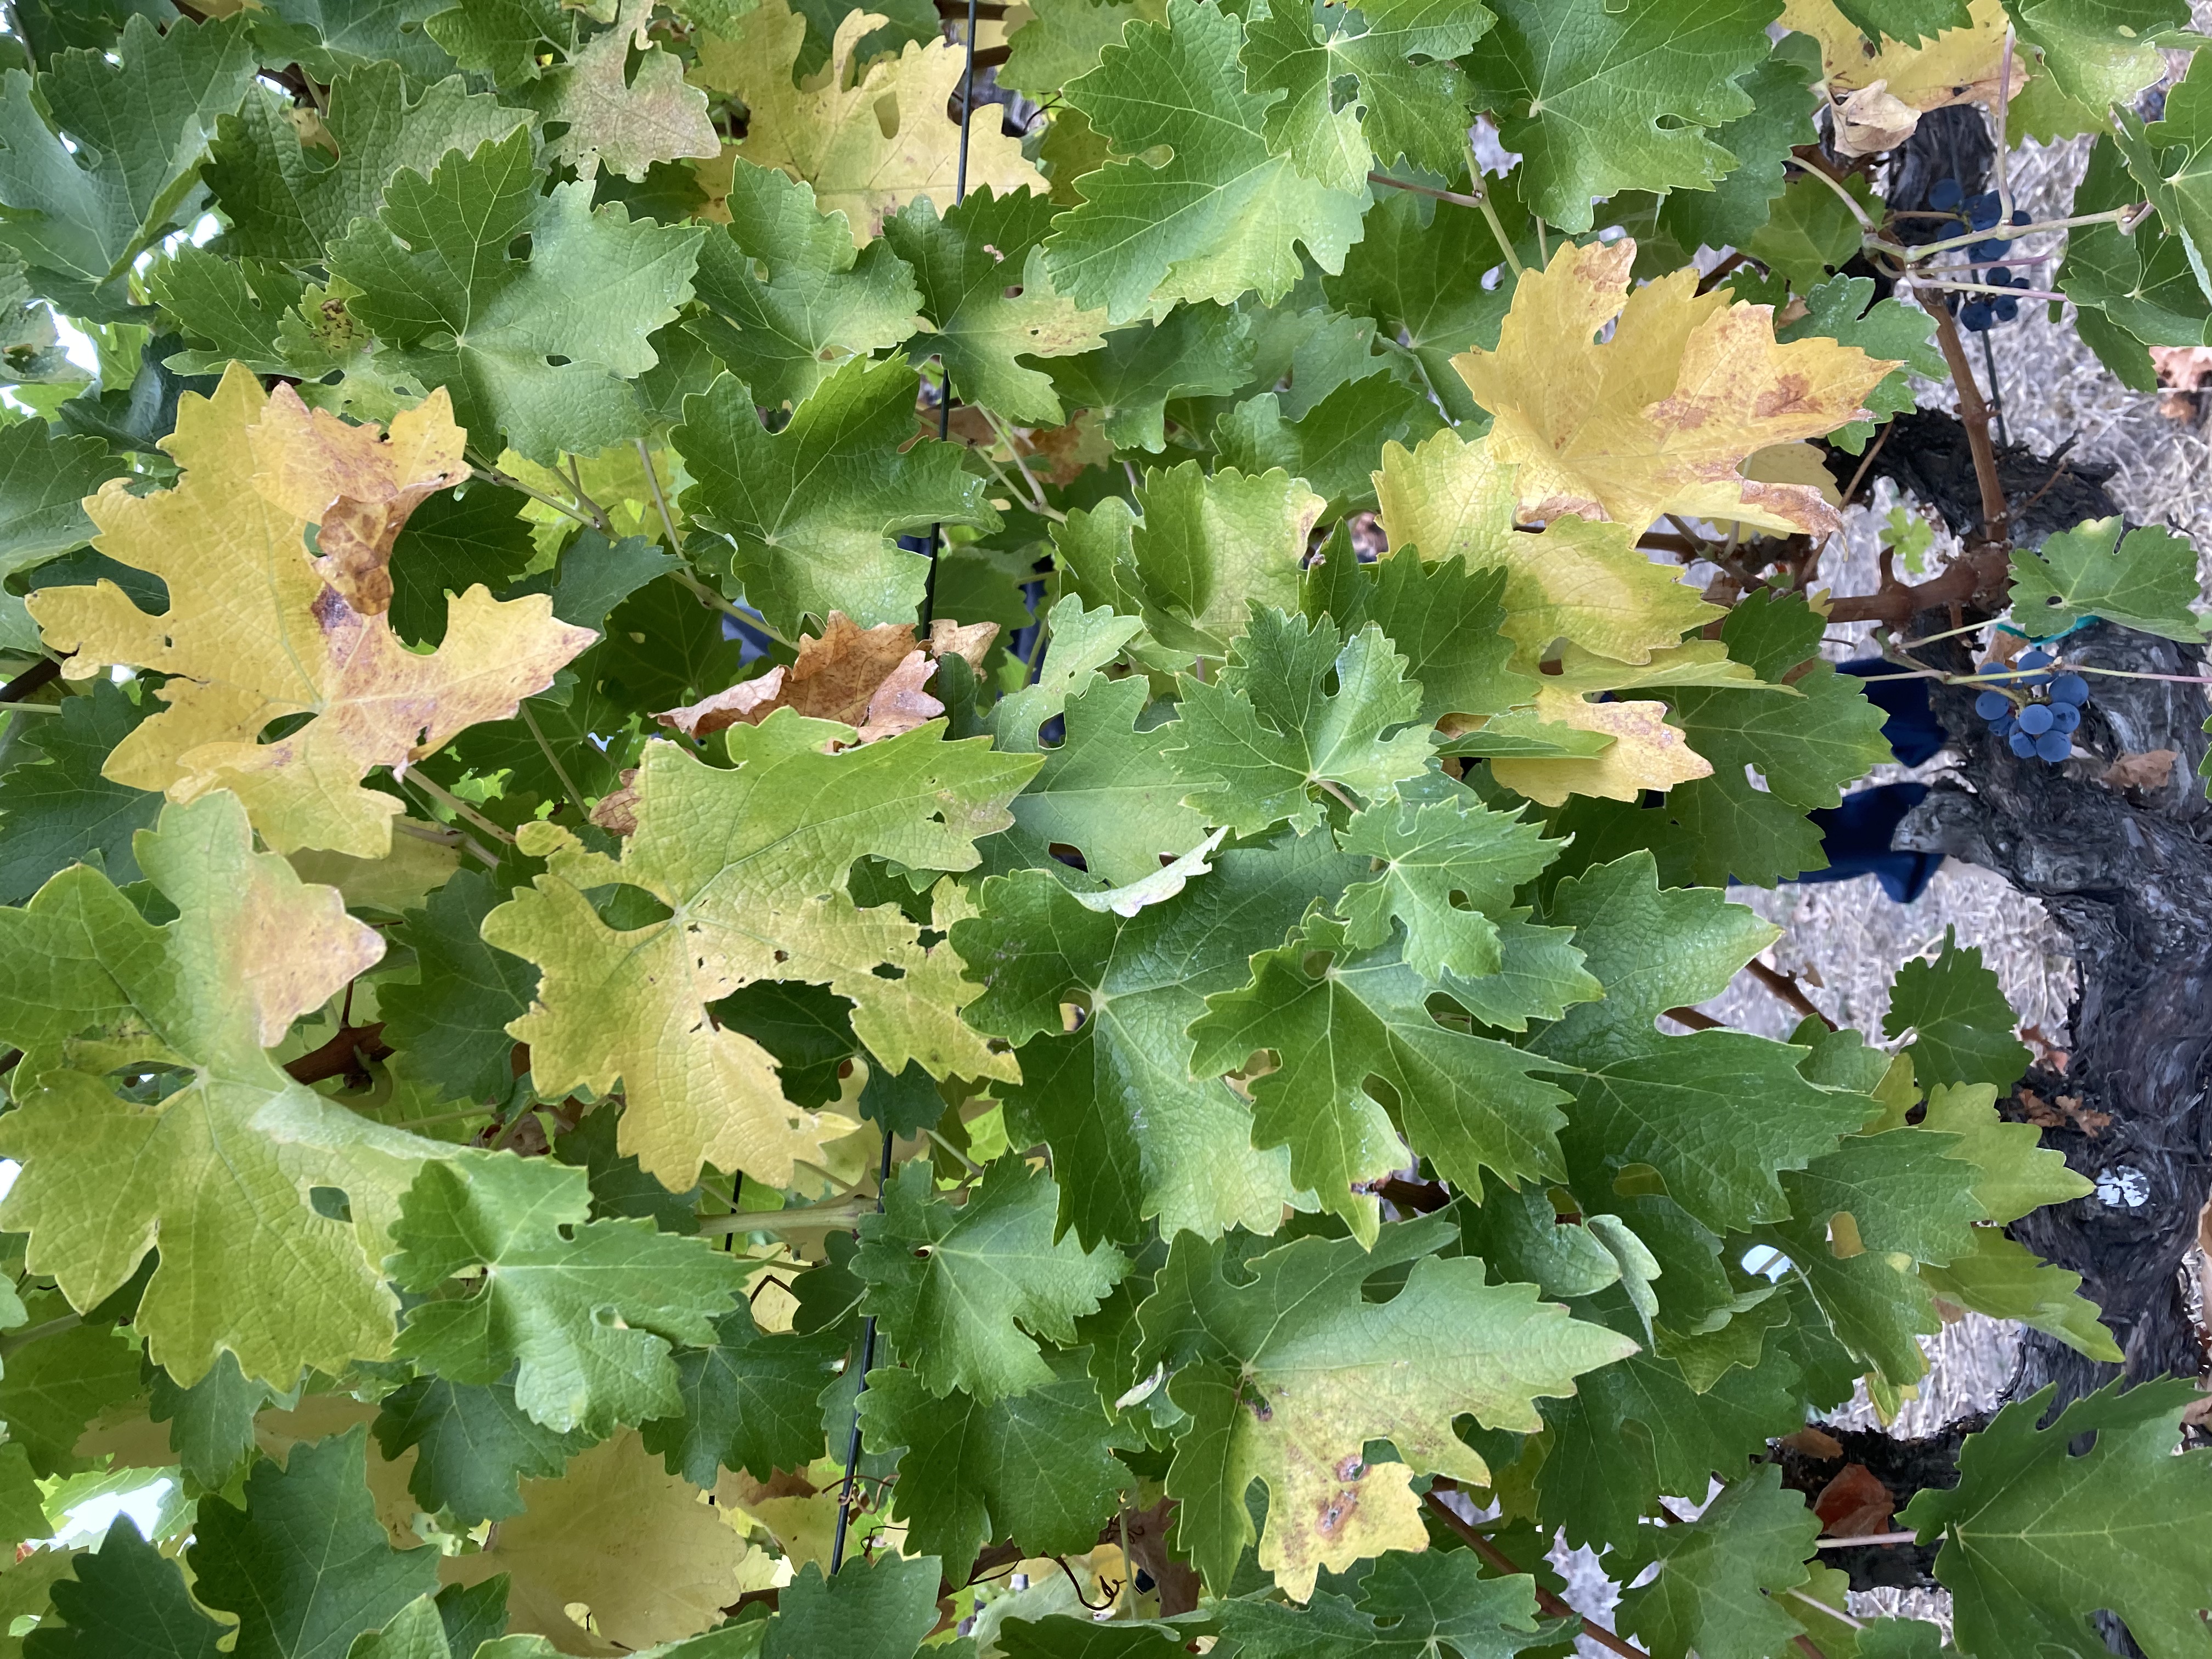
Label: No Virus